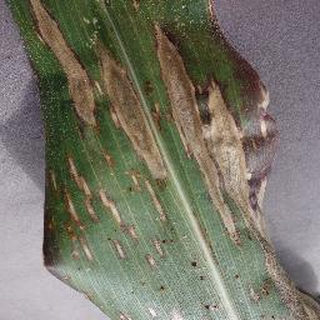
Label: corn_northern_leaf_blight